Chemical weapon proliferation

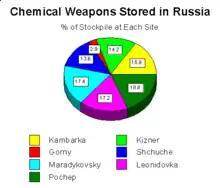
Chemical weapons formerly stored in Russia.

Russia entered the CWC with the largest declared stockpile of chemical weapons in the world. By 2010 the country had destroyed 18,241 tonnes at destruction facilities located in Gorny (Saratov Oblast) and Kambarka (Udmurt Republic), where operations have finished and Shchuchye (Kurgan Oblast), Maradykovsky (Kirov Oblast), (Penza Oblast) while installations are under construction in Pochep (Bryansk Oblast) and Kizner (Udmurt Republic). By 2016, Russia destroyed around 94% of its chemical weapons and planned to completely destroy its remaining stockpile by the end of 2018. On September 27, 2017, Russia announced the destruction of the last batch of chemical weapons, completing the total destruction of its chemical arsenal ahead of schedule.